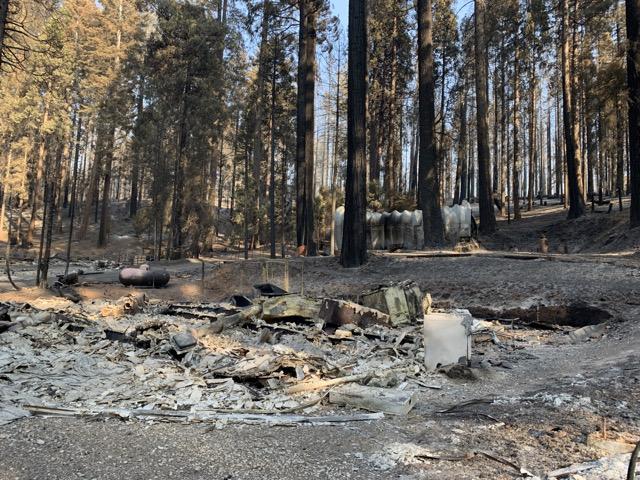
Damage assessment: destroyed